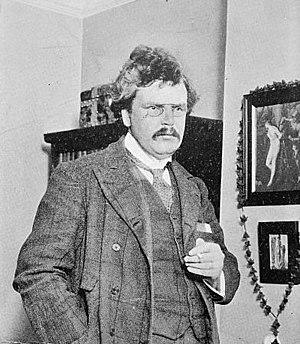
Martin Chuzzlewit ou Vie et aventures de Martin Chuzzlewit est un roman de Charles Dickens, le dernier de sa série dite « picaresque », paru en 1844.